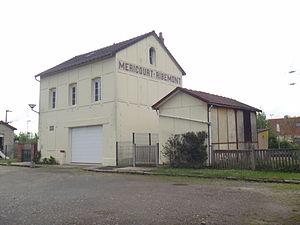
Ancien bâtiment voyageurs de la gare de Méricourt - Ribémont, Somme, Picardie, France, en mai 2014.
Méricourt-l'Abbé est une commune française située dans le département de la Somme, en région Hauts-de-France.
La gare de Méricourt - Ribémont est une gare ferroviaire française de la ligne de Paris-Nord à Lille, située sur le territoire de la commune de Méricourt-l'Abbé, à proximité de Ribemont-sur-Ancre, dans le département de la Somme, en région Hauts-de-France.